United States Agency for International Development

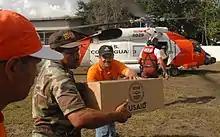
USAID packages are delivered by United States Coast Guard personnel.

When the U.S. government created USAID in November 1961, it built on a legacy of previous development-assistance agencies and their people, budgets, and operating procedures. USAID's predecessor agency was already substantial, with 6,400 U.S. staff in developing-country field missions in 1961. Except for the peak years of the Vietnam War, 1965–70, that was more U.S. field staff than USAID would have in the future, and triple the number USAID has had in field missions in the years since 2000.